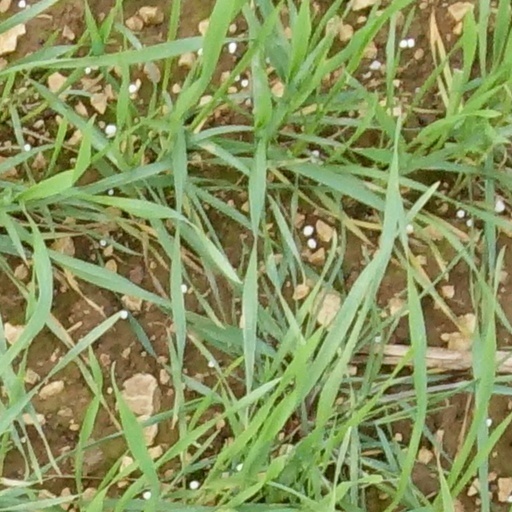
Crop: wheat